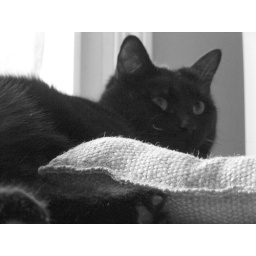
Black and white shots of my black cat freya hanging out by the window.